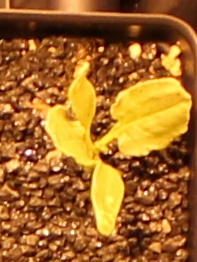
Label: Sugar beet